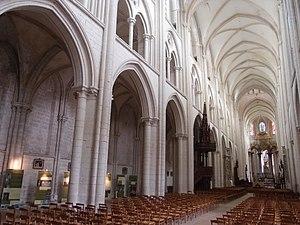
L'abbaye de la Trinité de Fécamp est une abbaye bénédictine construite dans l'enceinte du château des ducs de Normandie située à Fécamp, dans le département de Seine-Maritime, en Normandie. De style gothique primitif avec quelques chapelles romanes, c'est aussi une nécropole ducale et un centre de pèlerinage du Précieux Sang. L'abbaye fait l’objet d’un classement au titre des monuments historiques par la liste de 1840.